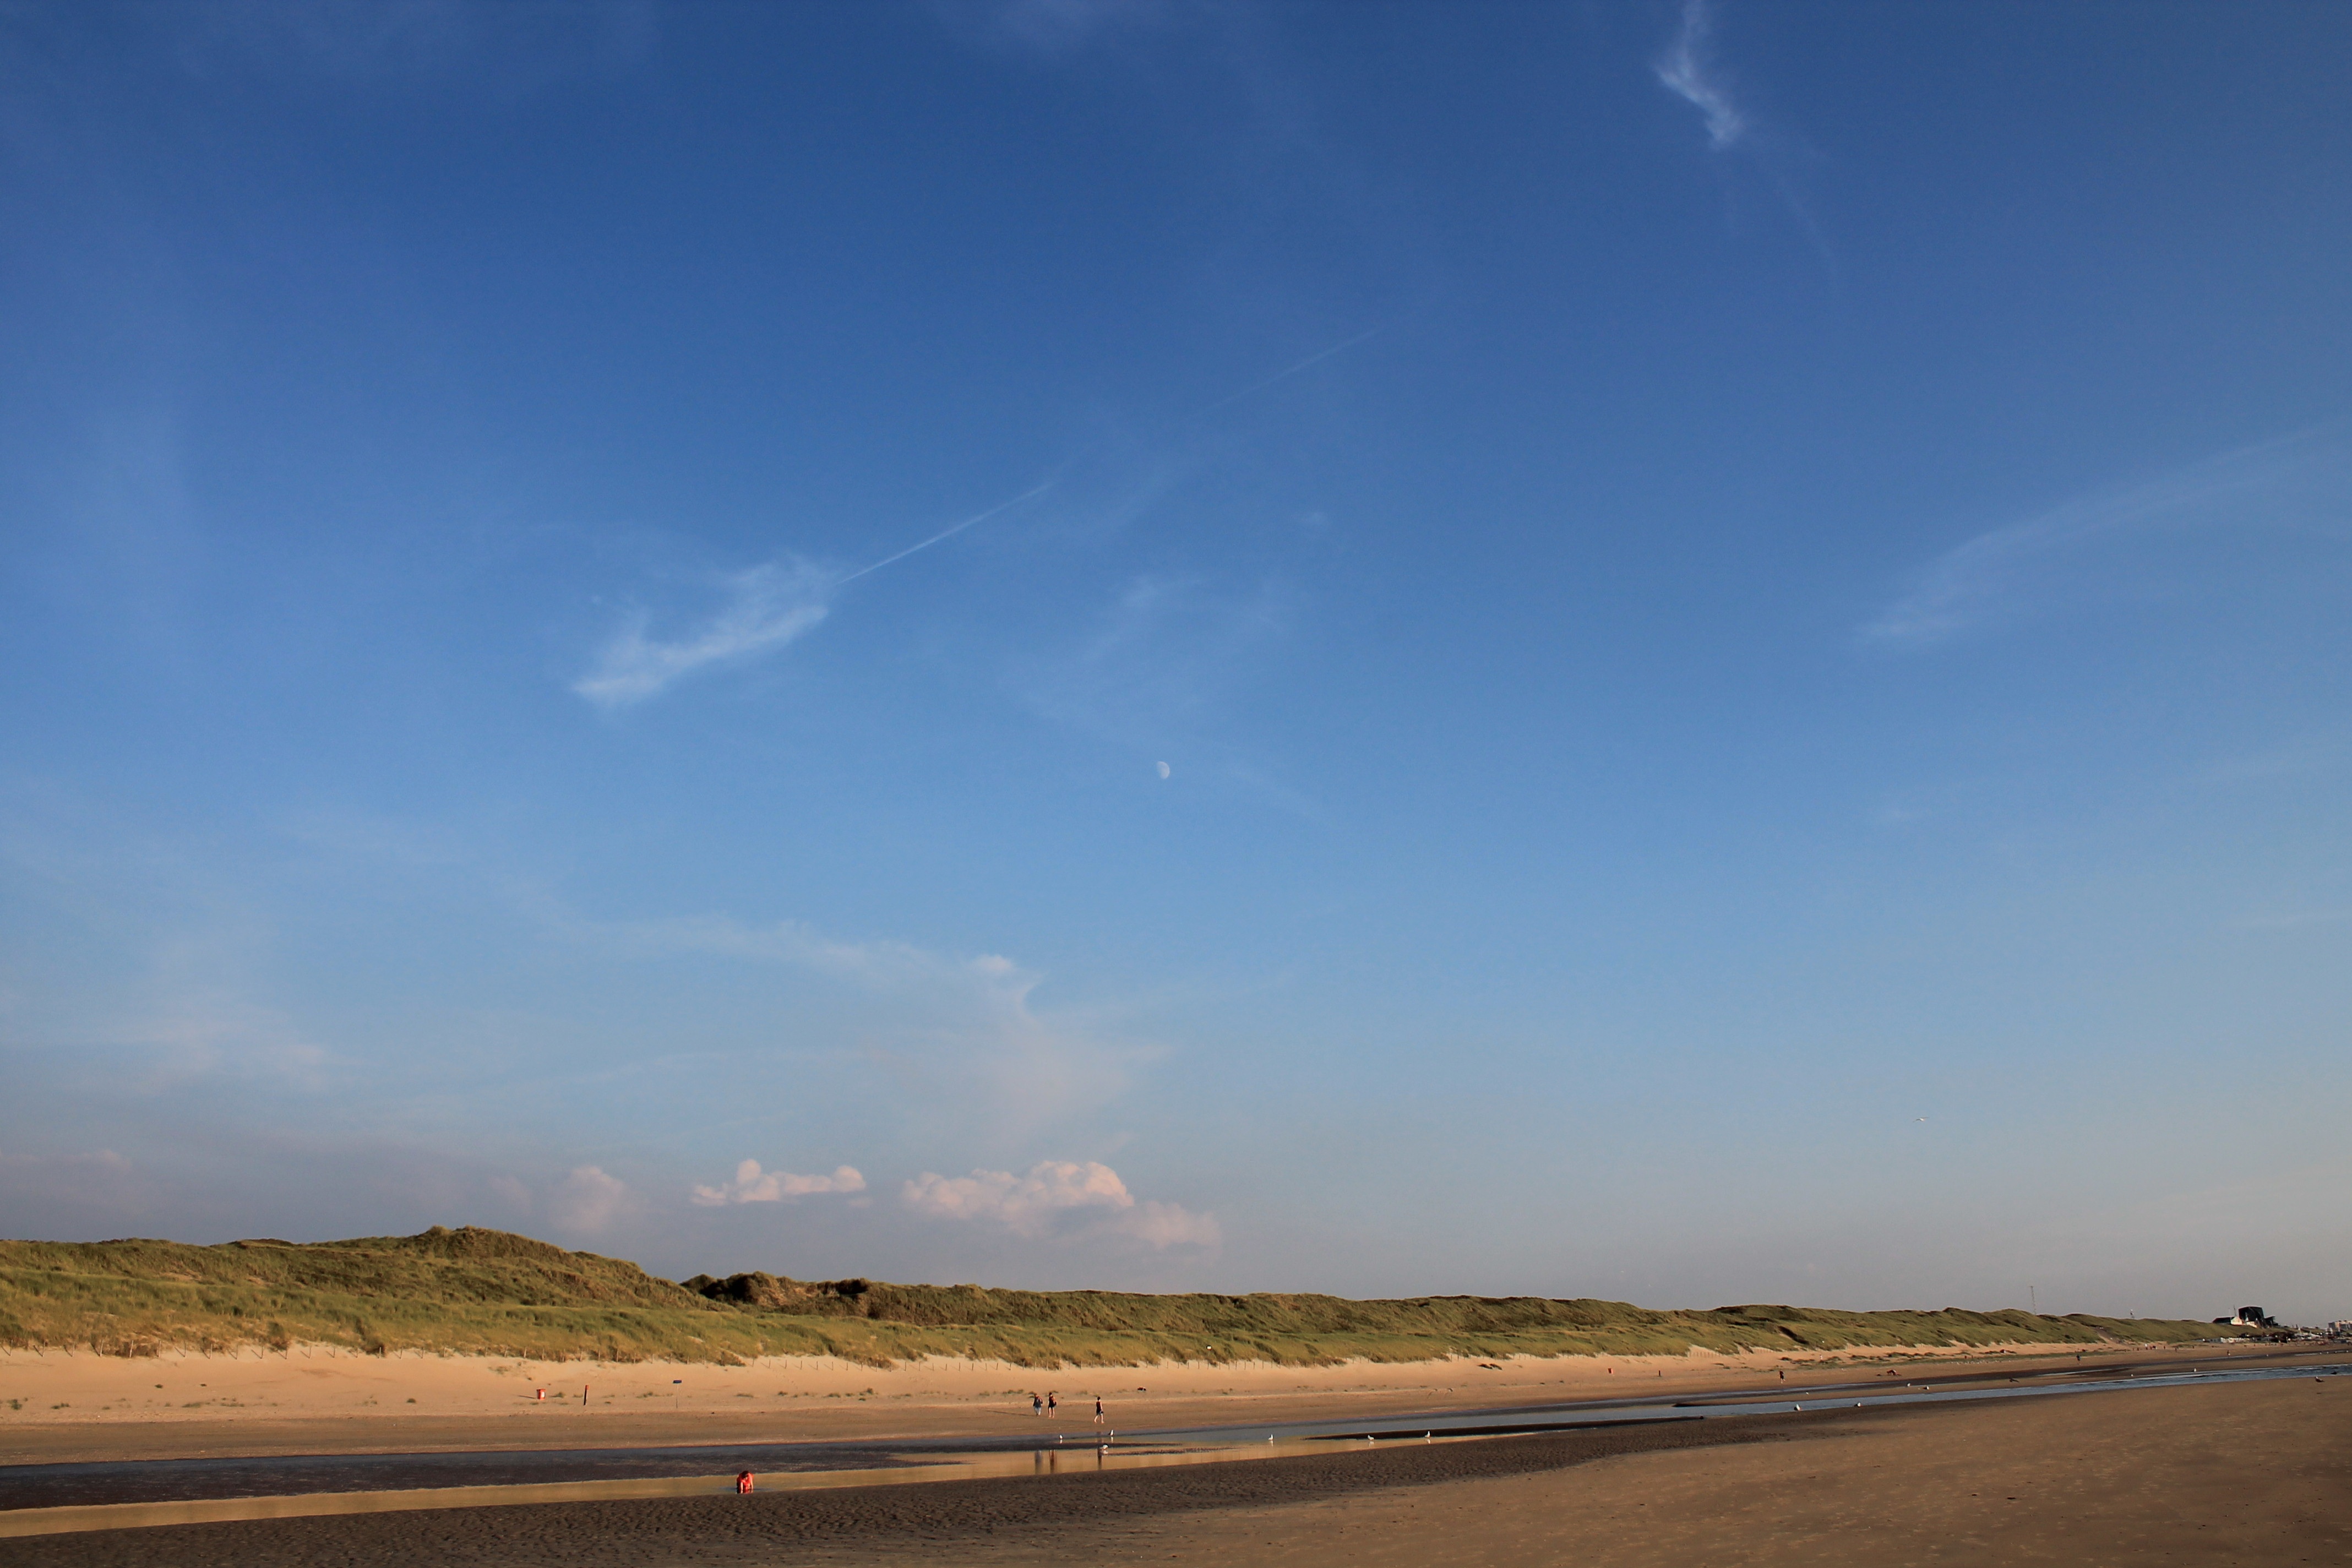
beach, landscape, sea, coast, nature, horizon, cloud, sky, road, prairie, morning, highway, dawn, summer, dusk, holiday, plain, road trip, holland, north sea, sand beach, natural environment, atmospheric phenomenon, atmosphere of earth